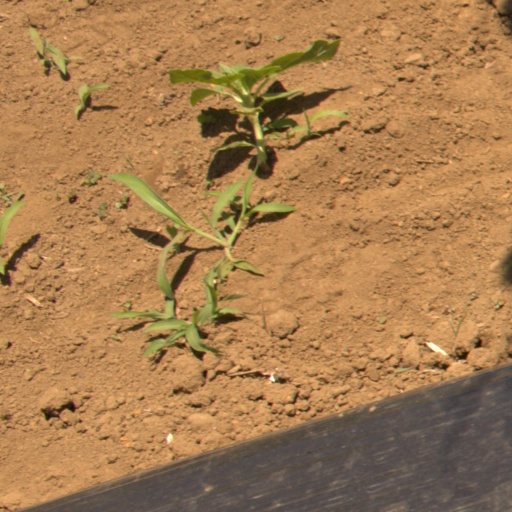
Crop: Jerusalem artichoke